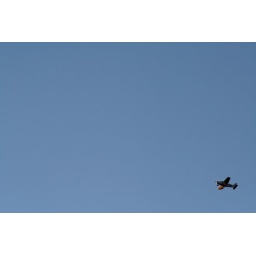
Airplane in flight against a clear, blue sky